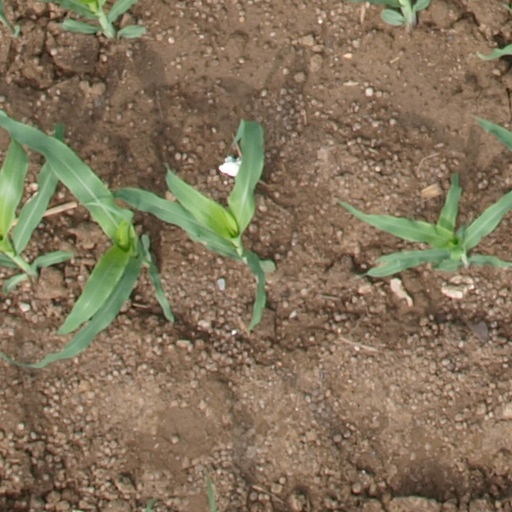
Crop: maize; corn